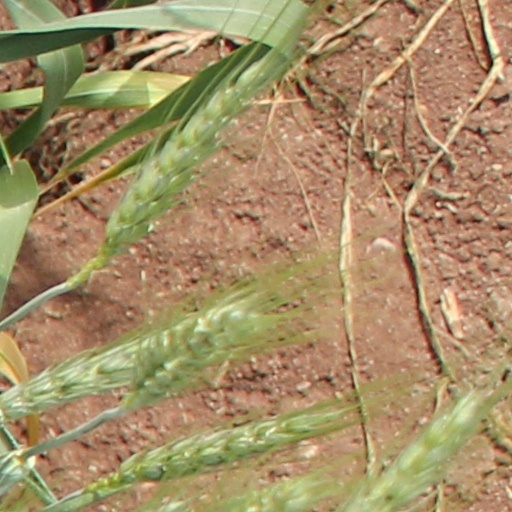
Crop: wheat